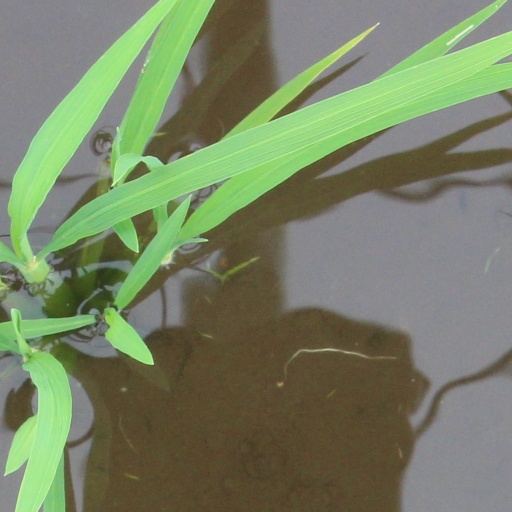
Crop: rice